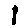
Label: 1